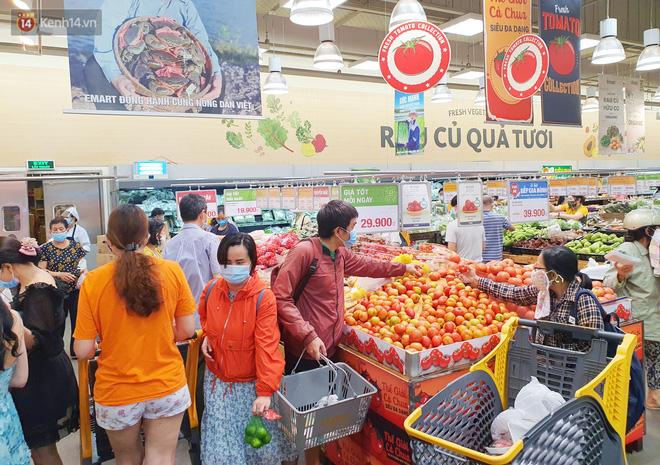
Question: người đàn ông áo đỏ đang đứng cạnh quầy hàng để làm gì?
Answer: lựa cà chua